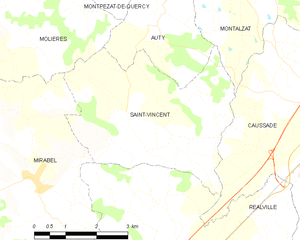
Carte des communes françaises Saint-Vincent